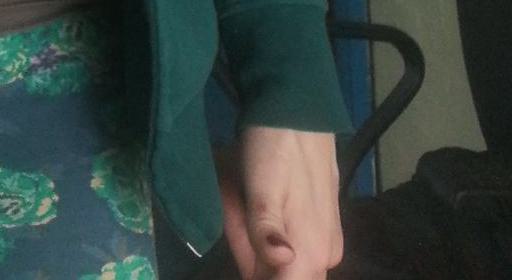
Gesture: no_gesture